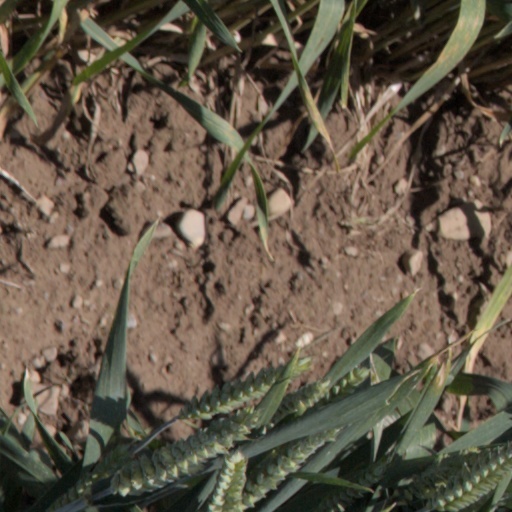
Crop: wheat